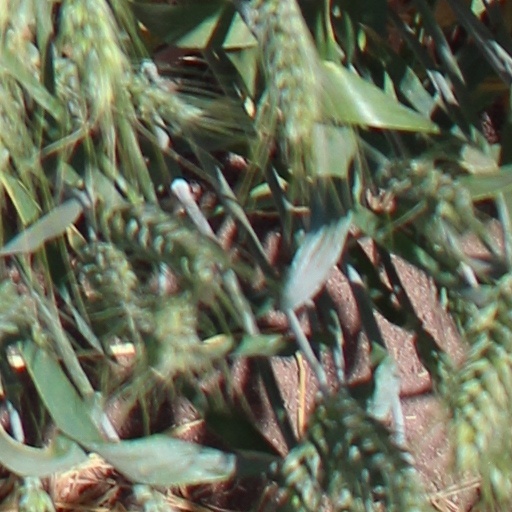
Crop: wheat